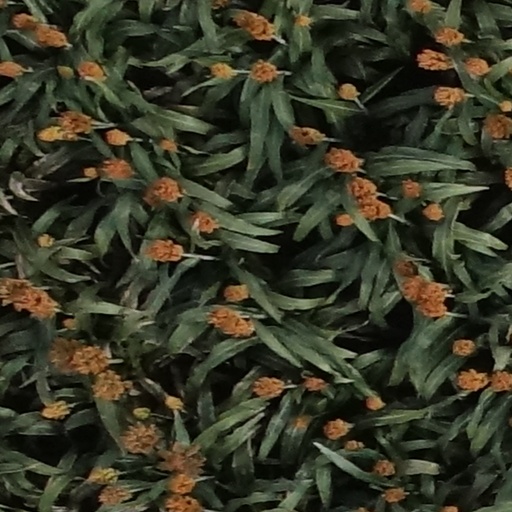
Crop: sorghum